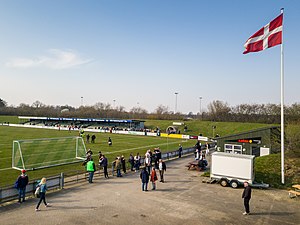
Espelundens Idrætsanlæg
Ved indgangen til anlæggets opvisningsbane
Espelundens Idrætsanlæg er et kommunalt fodboldanlæg beliggende i den sydvestlige del af Rødovre langs med Vestvolden. Fodboldanlægget består af en opvisningsbane på 105 x 68 meter med en tribune, et cafeteria, syv fodboldbaner, tre grusbaner, tre podefodboldbaner, seks minifodboldbaner og en rullehockeybane. Opvisningsbanen benyttes som hjemmebane for Boldklubben Avarta og Islev Boldklub, som har deres klublokaler omtrent 100 meter nordøst fra stadion. Opvisningsbanen har en kapacitet på 6.000 tilskuere, hvoraf 460 pladser er overdækkede siddepladser. Tilskuere kan stå rundt om banen eller sidde på den græsbeklædte jordvold, som omkrandser hele opvisningsbanen.